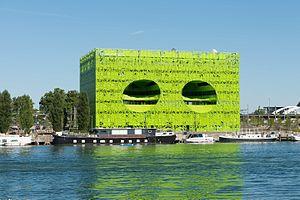
Siège d'Euronews dans le quartier de La Confluence, Lyon
Euronews SA, anciennement EuronewsNBC entre 2017 et 2020, est un groupe audiovisuel français éditant les chaînes d'information en continu Euronews et Africanews.
Euronews est une chaîne de télévision pan-européenne multilingue d'information internationale en continu créée le 1ᵉʳ janvier 1993 et siégeant à Lyon. Euronews SA est détenue à 88% par Media Globe Networks, propriété de l'homme d'affaires égyptien Naguib Sawiris. Les 12 % restants sont la propriété de 21 groupes audiovisuels publics et 3 collectivités territoriales.
La Confluence ou simplement Confluence est le nouveau secteur-sud du 2ᵉ arrondissement de Lyon, situé à l'extrémité sud de la presqu'île de Lyon, proche de la confluence du Rhône et de la Saône. Issu d'une ZAC depuis la fin des années 1990, le quartier est voué à de profondes mutations.